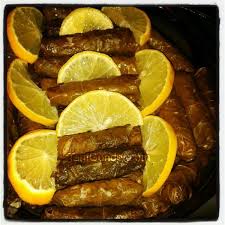
Yemek: yaprak_sarma